House at 81–83 Gardner Street

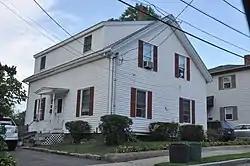

The house at 81–83 Gardner Street is a historic house in the Newton Corner village of Newton, Massachusetts. The -story duplex is remarkably well-preserved example of a vernacular worker's cottage, a style not often found in Newton but somewhat common in Newton Corner. It has a side-gable roof and asymmetrically placed chimneys. The house has a side (originally doubled) entry, and lacks any significant external architectural ornamentation.